Ewelina Szybiak

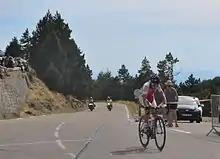
Ewelina Szybiak in 2016

Ewelina Szybiak (born 13 September 1989) is a Polish racing cyclist. She rode at the 2014 UCI Road World Championships.